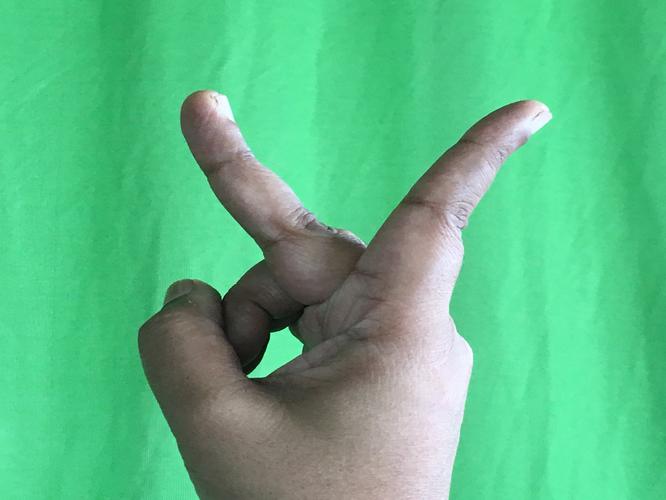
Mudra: Katrimukha
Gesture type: single_hand